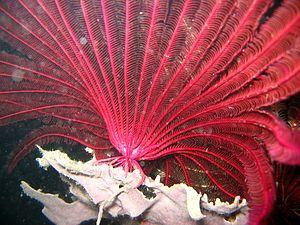
Les Crinoïdes forment une classe d'animaux marins appartenant à l'embranchement des échinodermes.